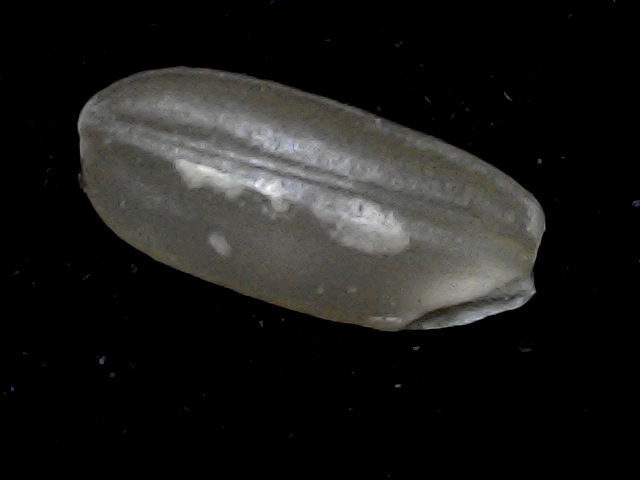
Rice variety: BD76